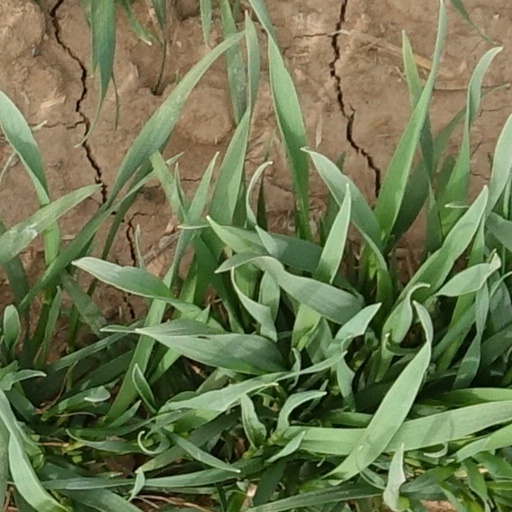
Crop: wheat